History of artificial intelligence

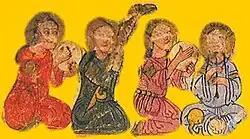
Al-Jazari's programmable automata (1206 CE)

Realistic humanoid automata were built by craftsman from many civilizations, including Yan Shi, Hero of Alexandria, Al-Jazari, Haroun al-Rashid, Jacques de Vaucanson, Leonardo Torres y Quevedo, Pierre Jaquet-Droz and Wolfgang von Kempelen.